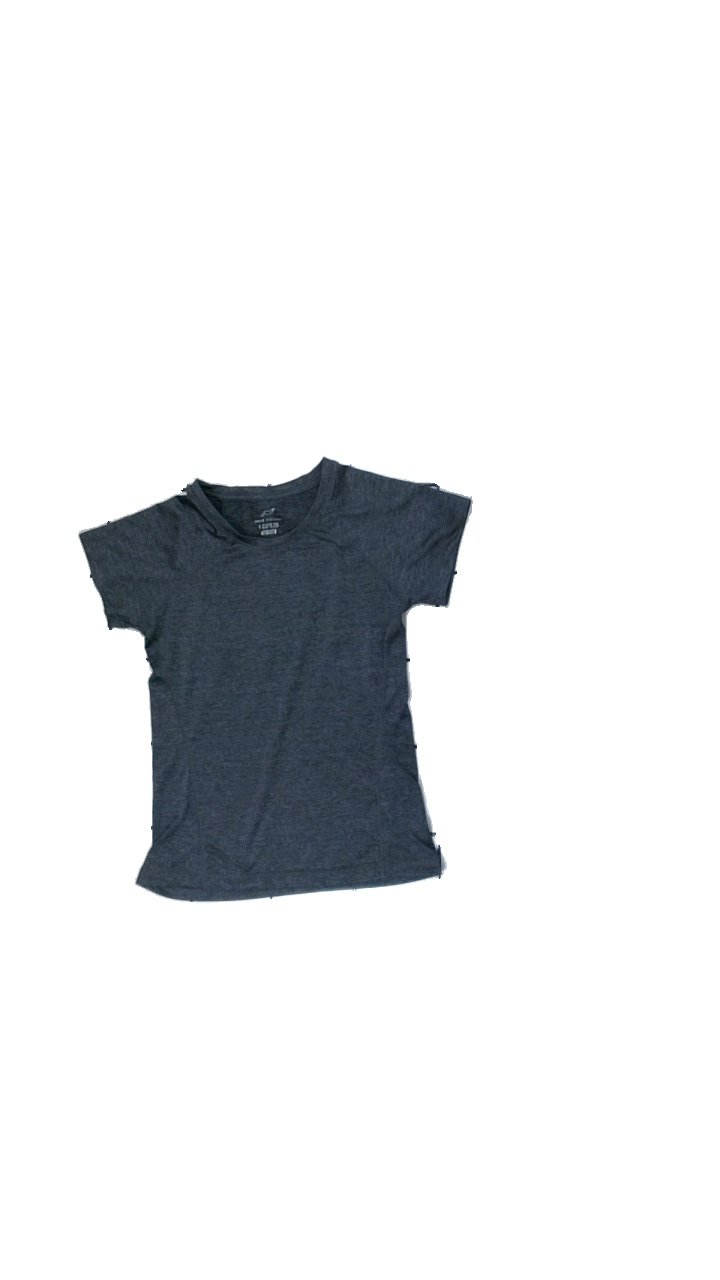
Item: Top (Children)
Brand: Pro Touch
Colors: Grey
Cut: Regular
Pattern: Logo print
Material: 90% polyester 10% elastane
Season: All
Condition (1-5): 4
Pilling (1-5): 5
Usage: Reuse
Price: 50-100